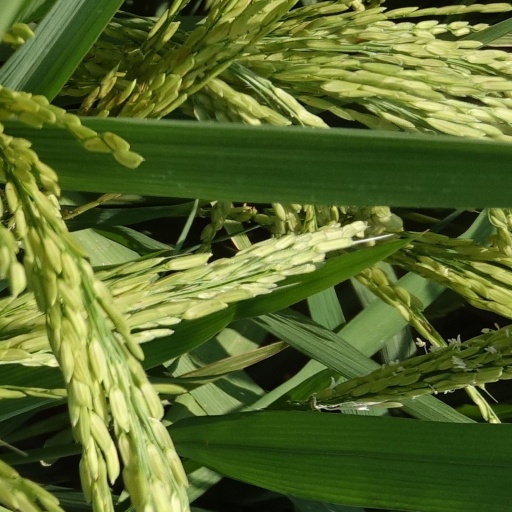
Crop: rice